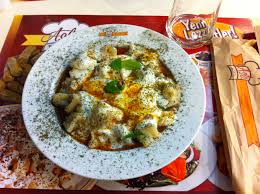
Yemek: manti